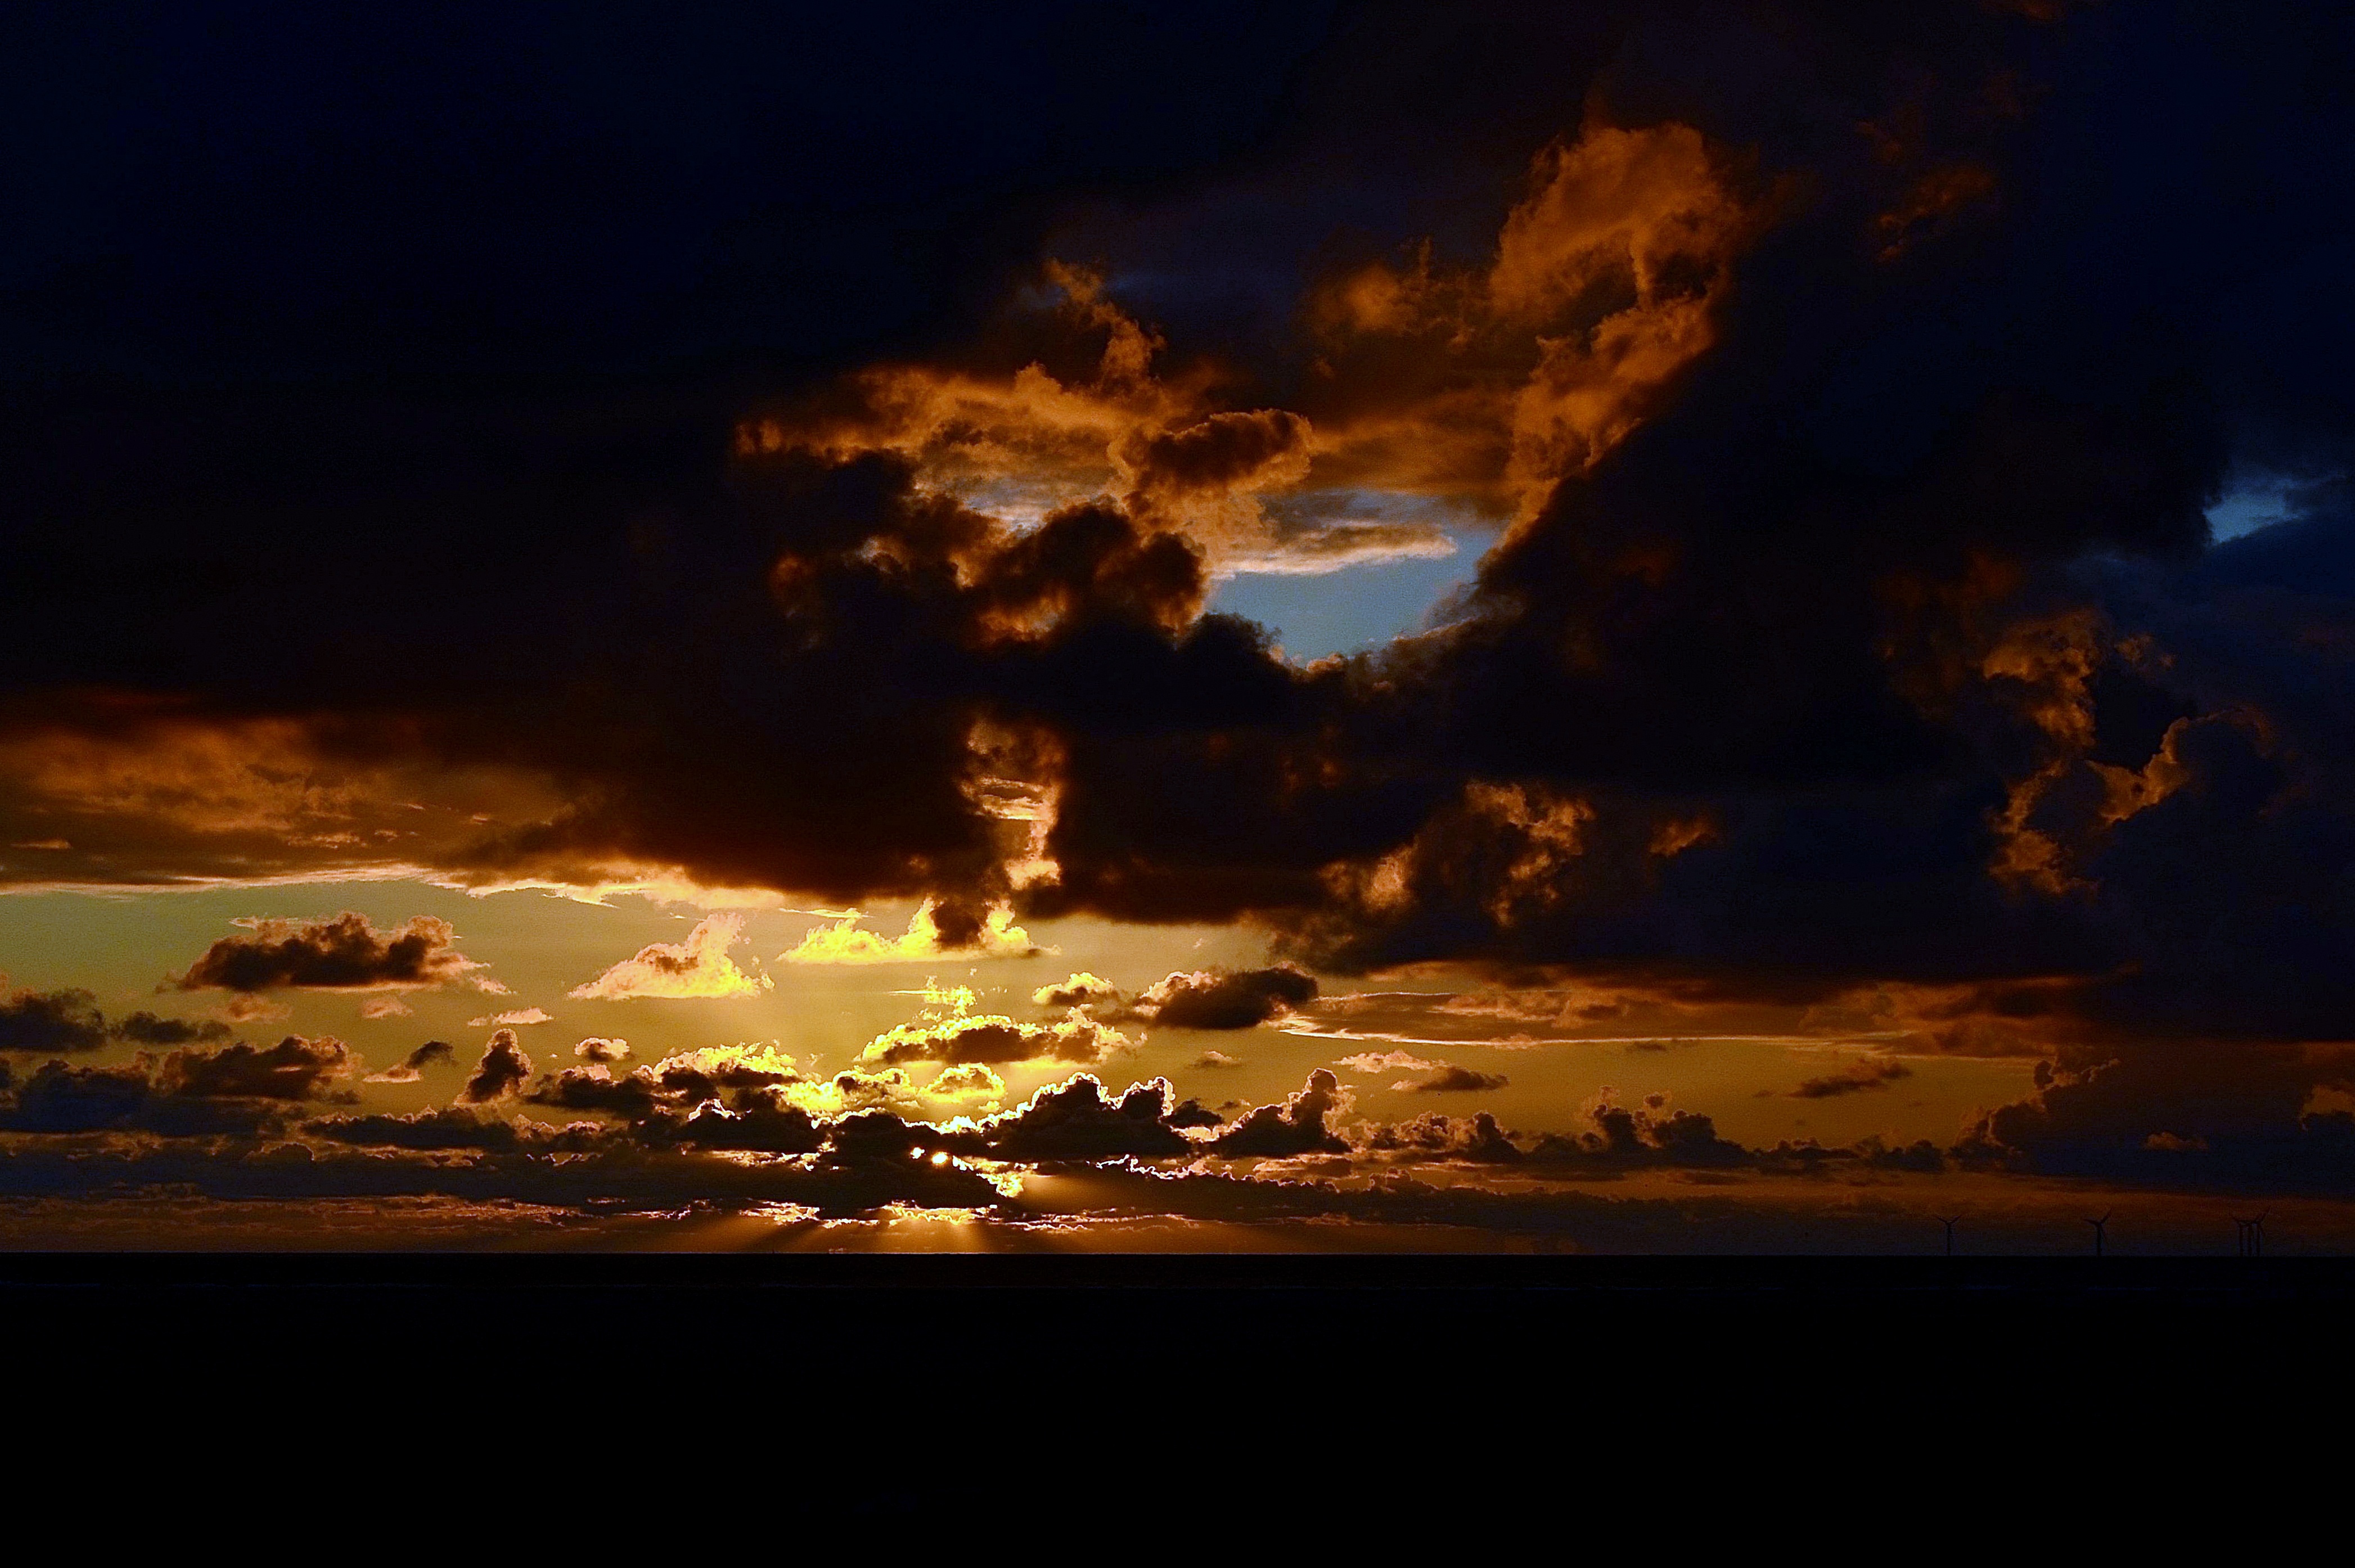
horizon, cloud, sky, sunrise, sunset, sunlight, morning, dawn, atmosphere, dusk, evening, lighting, clouds, mood, borkum, abendstimmung, afterglow, evening sky, red sky at morning